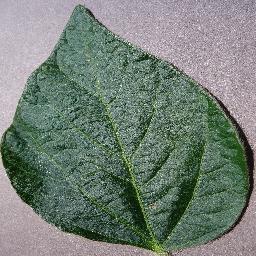
Label: Soybean___healthy